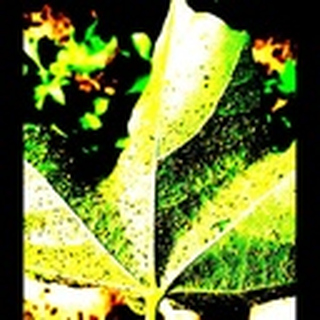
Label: cotton_aphids